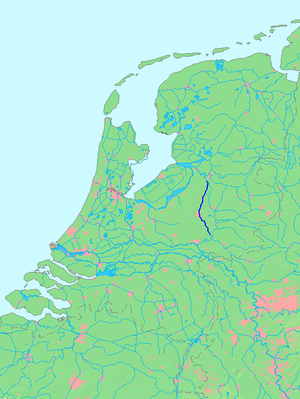
Le canal d’Apeldoorn est un canal néerlandais, situé dans le Gueldre.